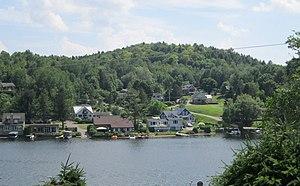
Pointe Nord-Est du lac Cloutier en 2018.
Le lac Cloutier est un lac situé à cheval sur la Municipalité de Saint-Alphonse-Rodriguez et la Municipalité de Sainte-Béatrix, situés dans la région administrative de Lanaudière, au Québec, au Canada.